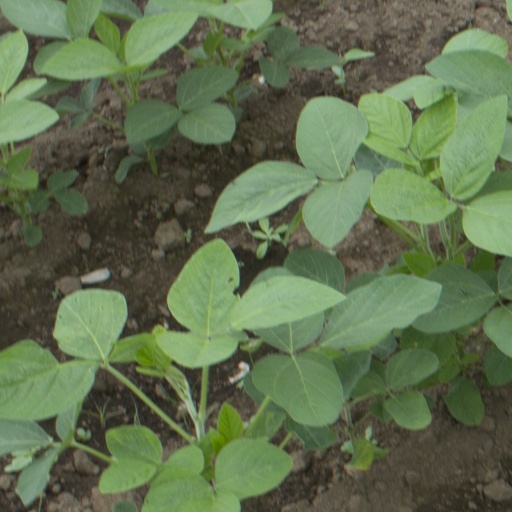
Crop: soybean